Carol Hansen

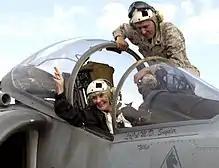
Judge Hansen visiting 76th Joint Civilian Orientation Conference, inside a Marine AV-8 Harrier aircraft aboard USS "Iwo Jima", in Souda Bay, Greece, Sept. 21, 2008, on a seven-day trip through the European Command.

One high-profile case Hansen heard involved the firing of an Oklahoma City high school teacher, Joseph Quigley. He had been fired from his position at Northwest Classen High School in May, 2009, after school district officials alleged that he, "... he repeatedly neglected his duties and failed to follow school policies by both giving grades of zero and sending mass e-mails." Charging wrongful termination, Quigley argued that he had not neglected his duties, but had been singled out for termination because he was an advocate for gay, lesbian, bisexual and transgender rights. The case was heard in district court before Oklahoma County District Judge Barbara Swinton in September, 2009. Judge Swinton ruled in favor of Quigley and ordered that the school district reinstate him. He was given an teaching position at U. S. Grant High School, while the district appealed to the Court of Civil Appeals. The appeal was heard by Justice Carol M. Hansen on October 6, 2010. Justice Hansen upheld the lower court's ruling.